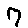
Label: 7